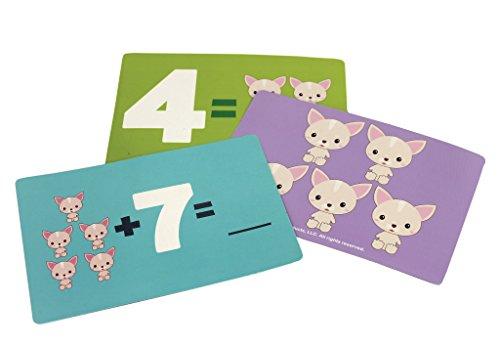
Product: Smart Start Puppy Up
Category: Toys & Games | Games & Accessories | Board Games
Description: Choose the right number of puppies to match the number, and then balance them on the scale to see if you're right.
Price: $12.99
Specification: ProductDimensions:10.5x10.5x3inches|ItemWeight:3.2ounces|ShippingWeight:1.5pounds(Viewshippingratesandpolicies)|DomesticShipping:ItemcanbeshippedwithinU.S.|InternationalShipping:ThisitemcanbeshippedtoselectcountriesoutsideoftheU.S.LearnMore|ASIN:B00UPAYY16|Itemmodelnumber:7844|Manufacturerrecommendedage:36months-15years